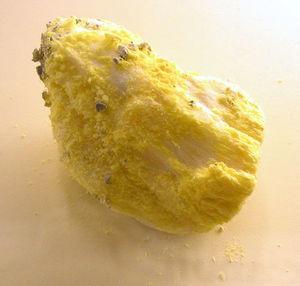
La sassolite est un corps minéral flexible, assez rare, un borate de formule développée B(OH)₃ ou B₂O₃· 3H₂O possédant une structure fondée sur un empilement de plans de molécules d'acide borique à liaisons covalentes internes, en réalité non hydratée, associées entre elles par des liaisons hydrogène, les plans étant maintenus par des liaisons de type van der Waals. Cette organisation minérale, de maille triclinique, formant une matière grasse au toucher et à goût amer, se dégrade dans l'eau tiède en acide borique soit H₃BO₃ aq